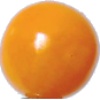
Label: physalis